Cottingham, East Riding of Yorkshire

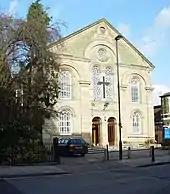
The Methodist chapel, built 1878 (2008)

By the 1870s the expansion of Hull was predicted to be such that additional water supply would be needed, and plans for extraction were made for two sites near Cottingham. In 1890 a pumping station ('Mill Dam pumping station') was opened north of the village centre, near Mill Dam stream; built to supply Kingston upon Hull with water from the aquifer via three boreholes. West of the village at Keldgate a reservoir was constructed in 1909 with a capacity of about ; representing a day's usage. The reservoir was expanded in the 1930s, with the construction of a second "No.2 reservoir" with a capacity of about .